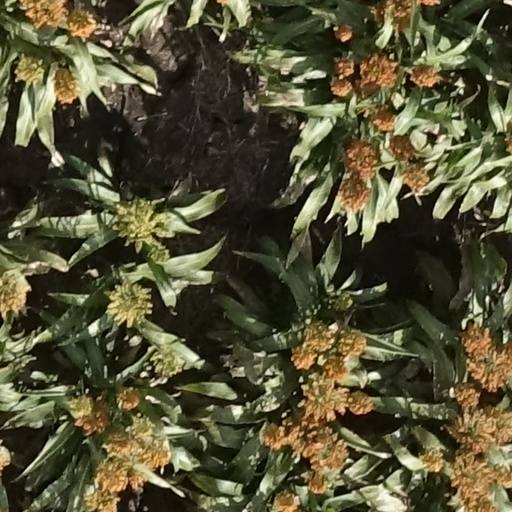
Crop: sorghum